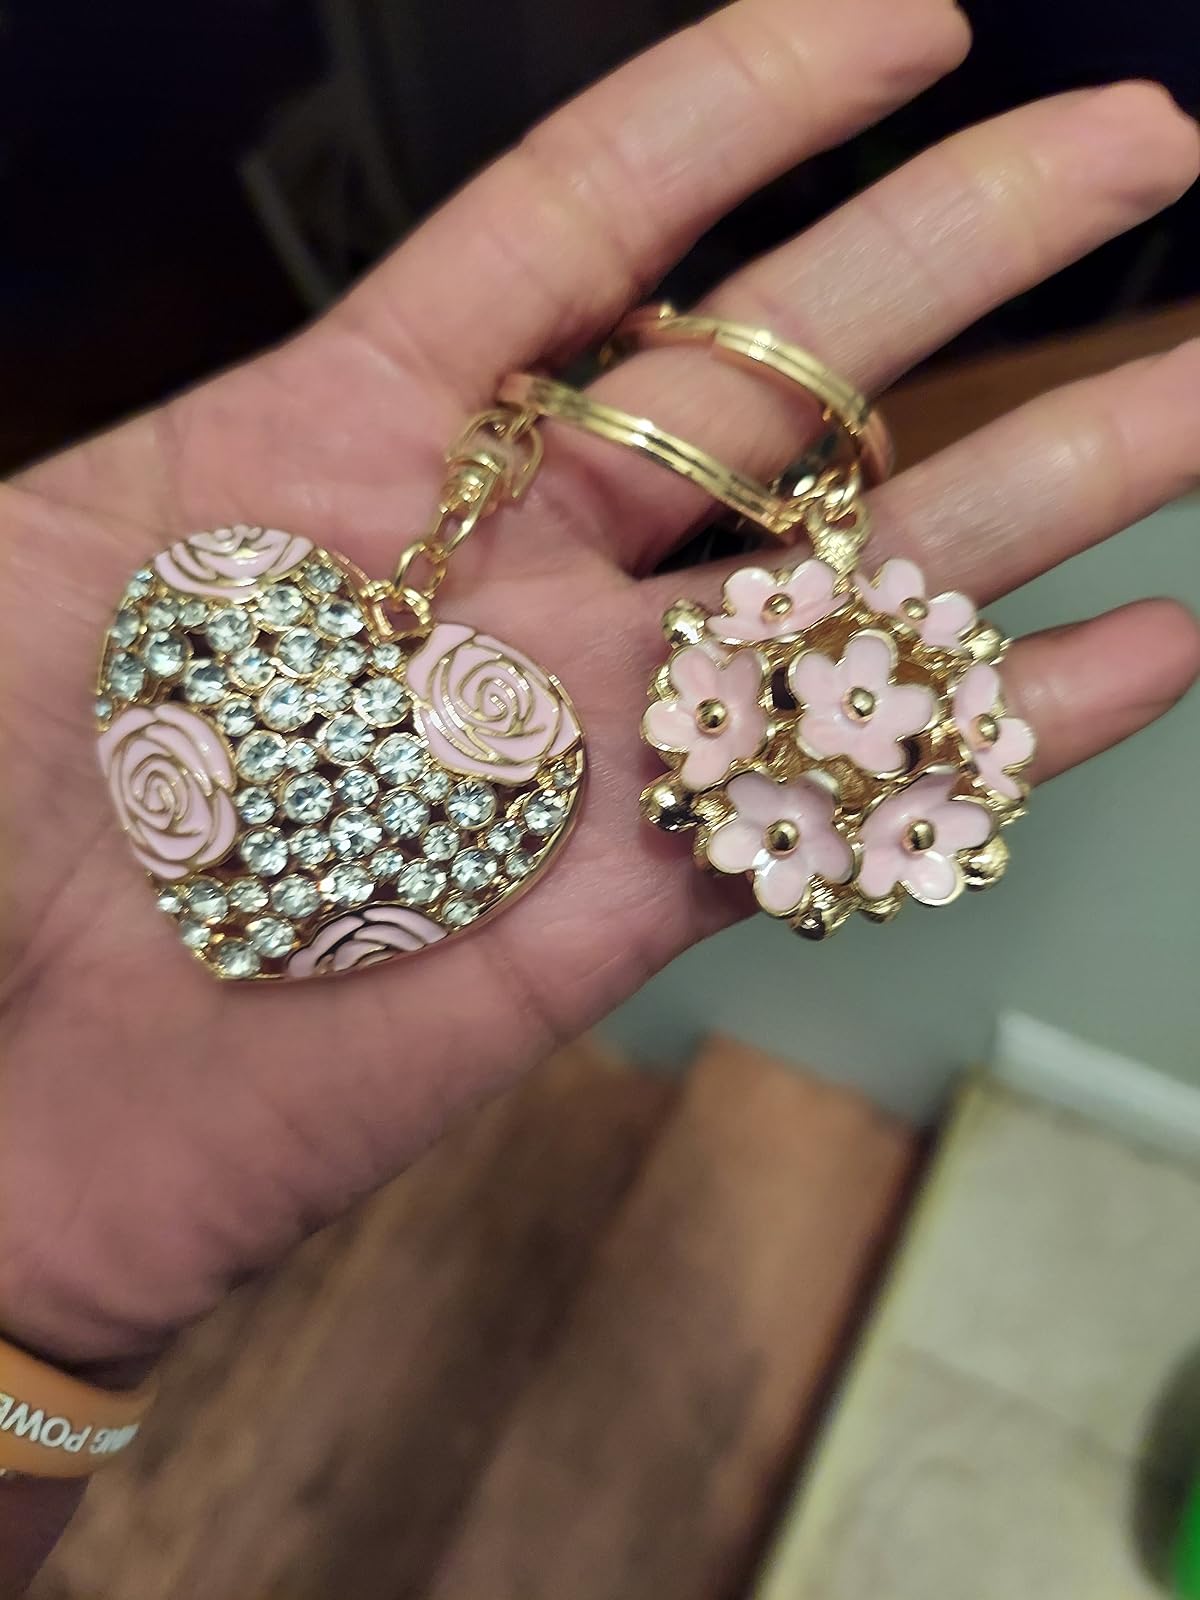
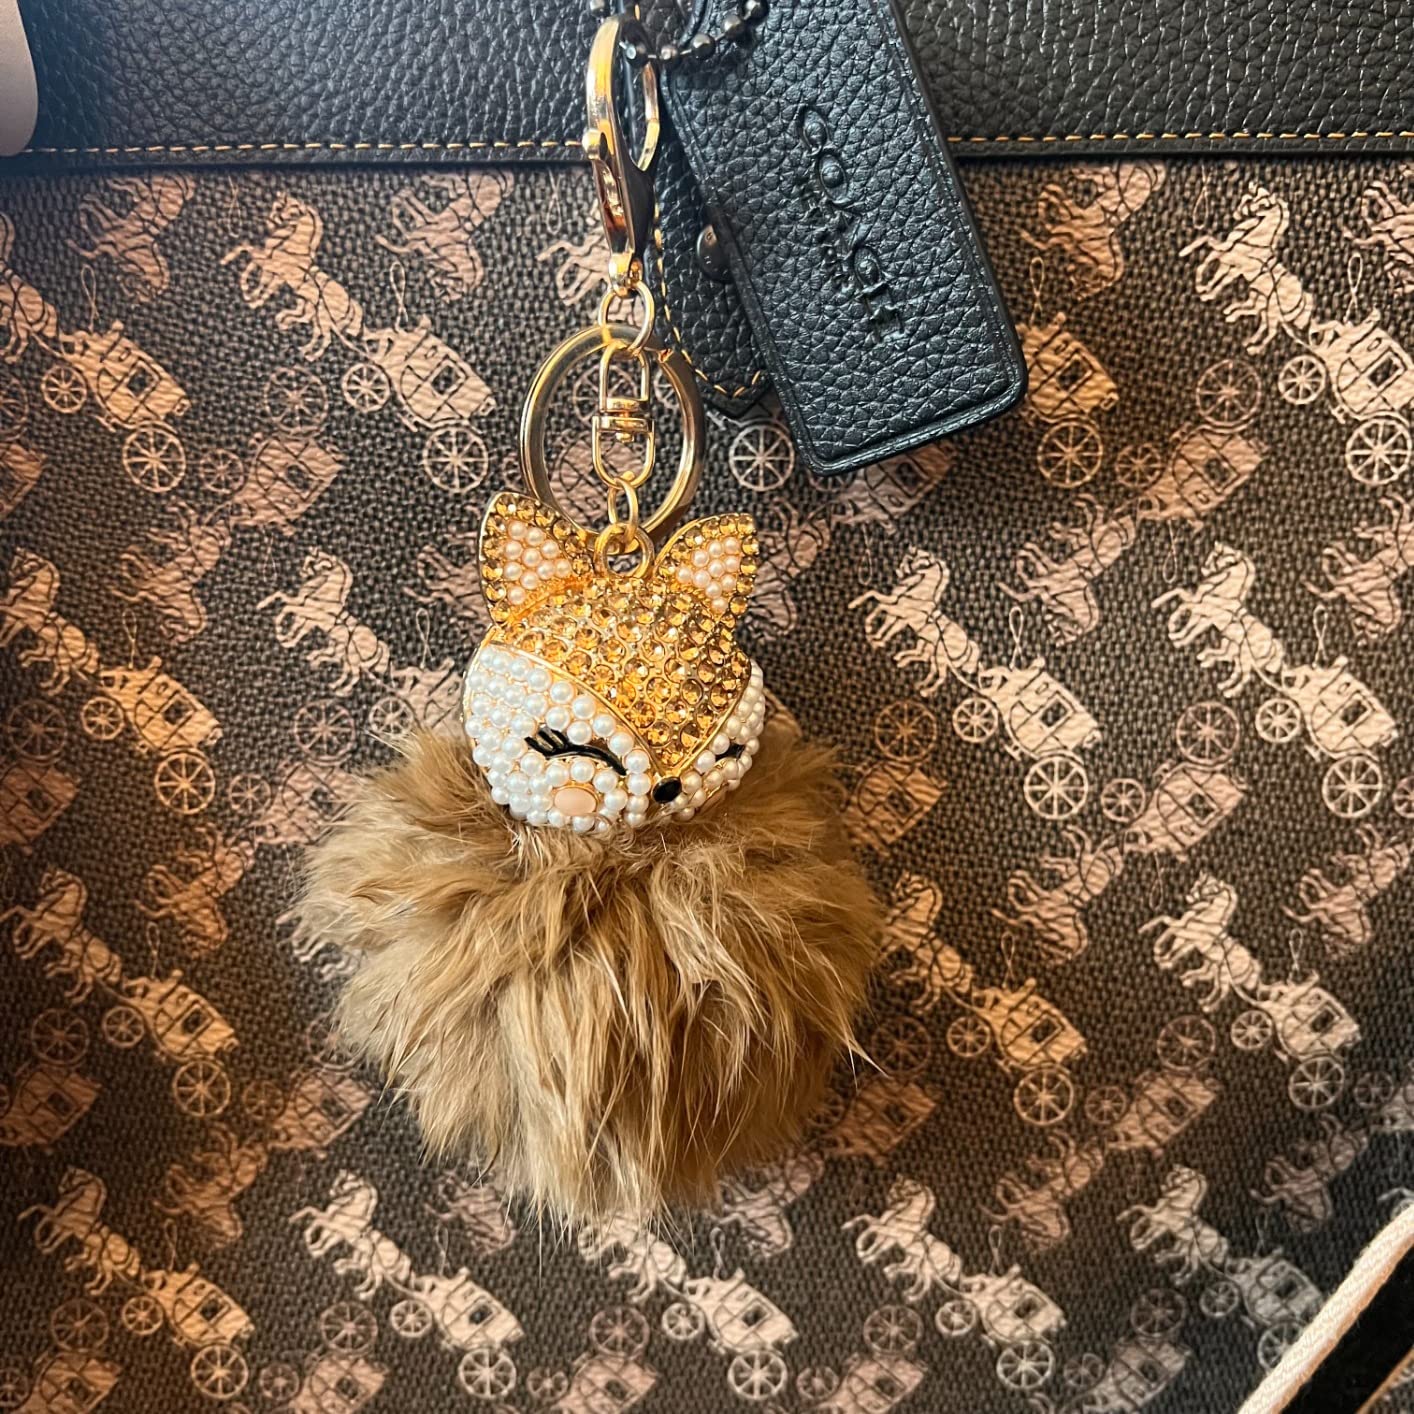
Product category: accessories_keychain
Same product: no